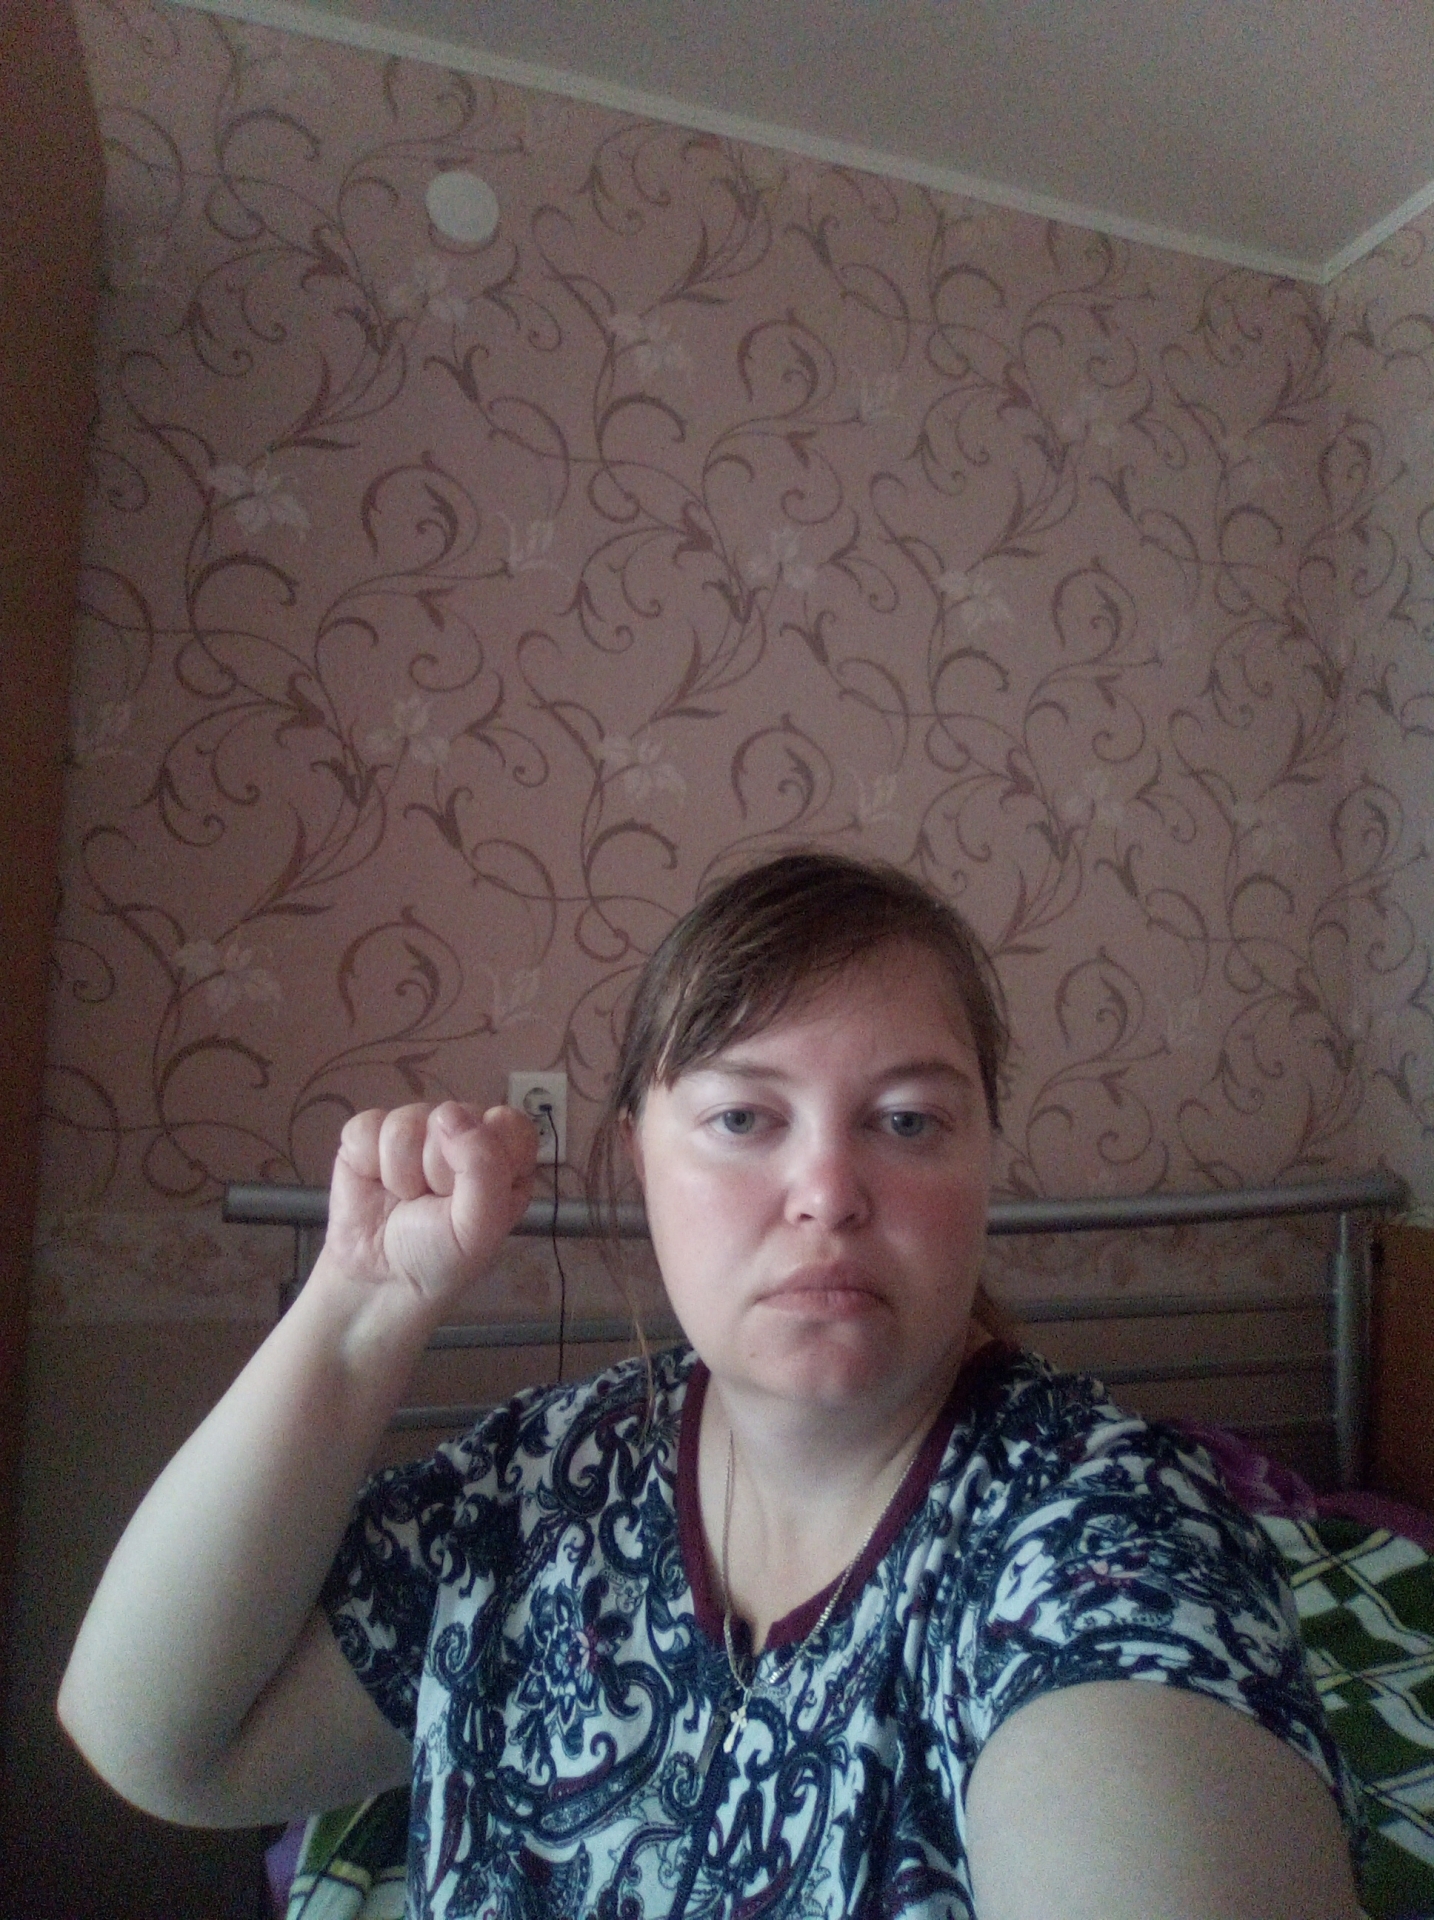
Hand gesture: fist